Florida State Road 589

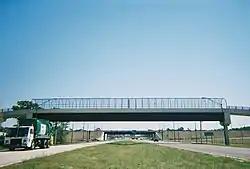
The Suncoast Trail bridge over SR 50 with the Suncoast Parkway in the background

For most of its length, the Suncoast Trail stays close to the parkway, separated by fences, grass, and in some places concrete barriers. Bridges that cross rivers and streams were built with enough width to accommodate trail users. Where roads cross above the parkway, particularly north of State Road 52, the trail briefly strays from the parkway, allowing users to cross the intersecting road at-grade.